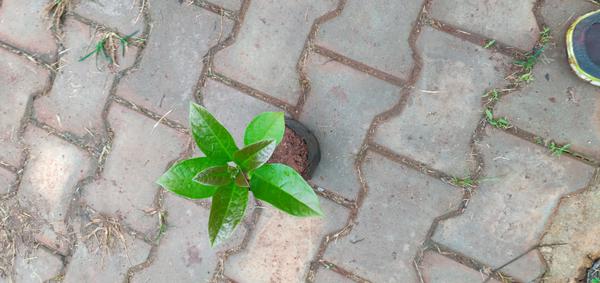
Plant: Avacado